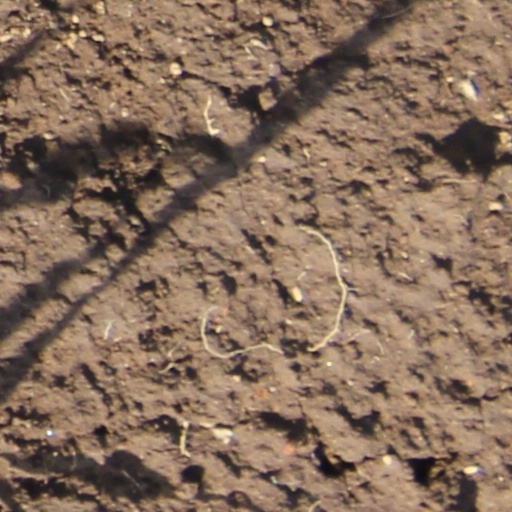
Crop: wheat